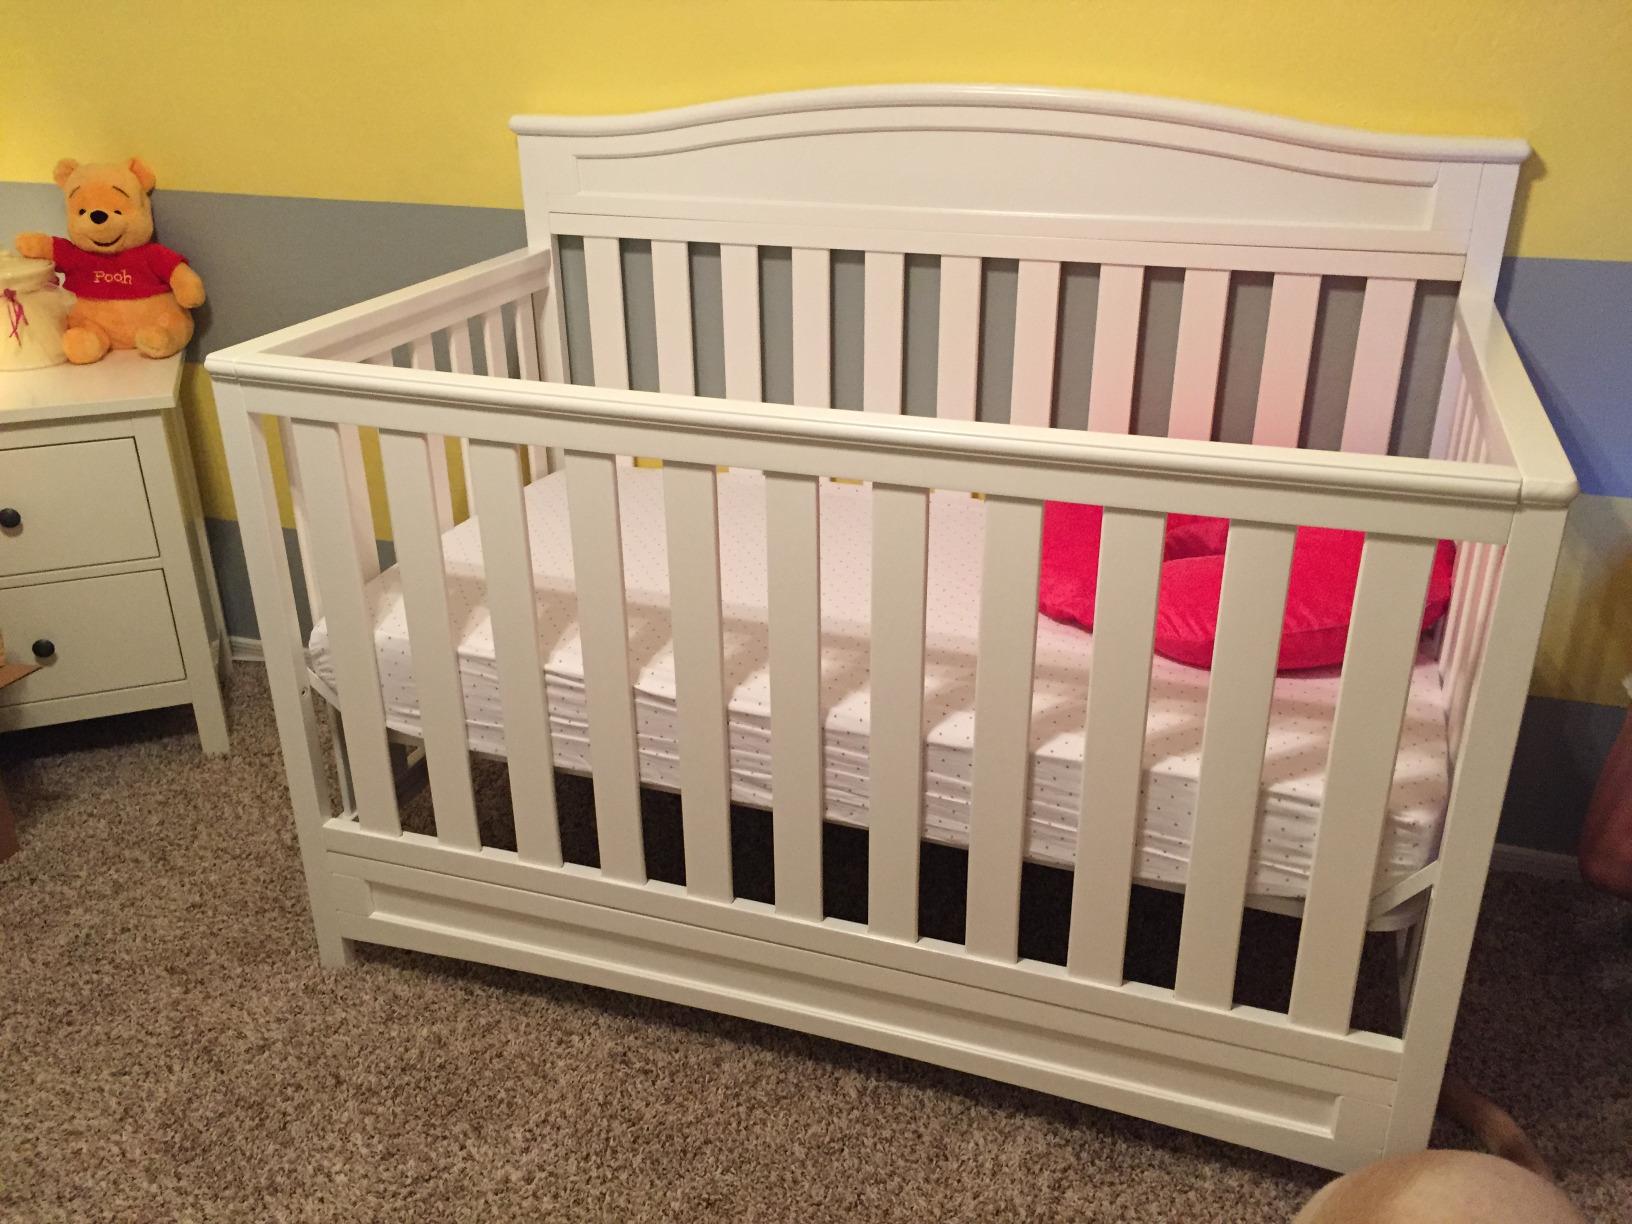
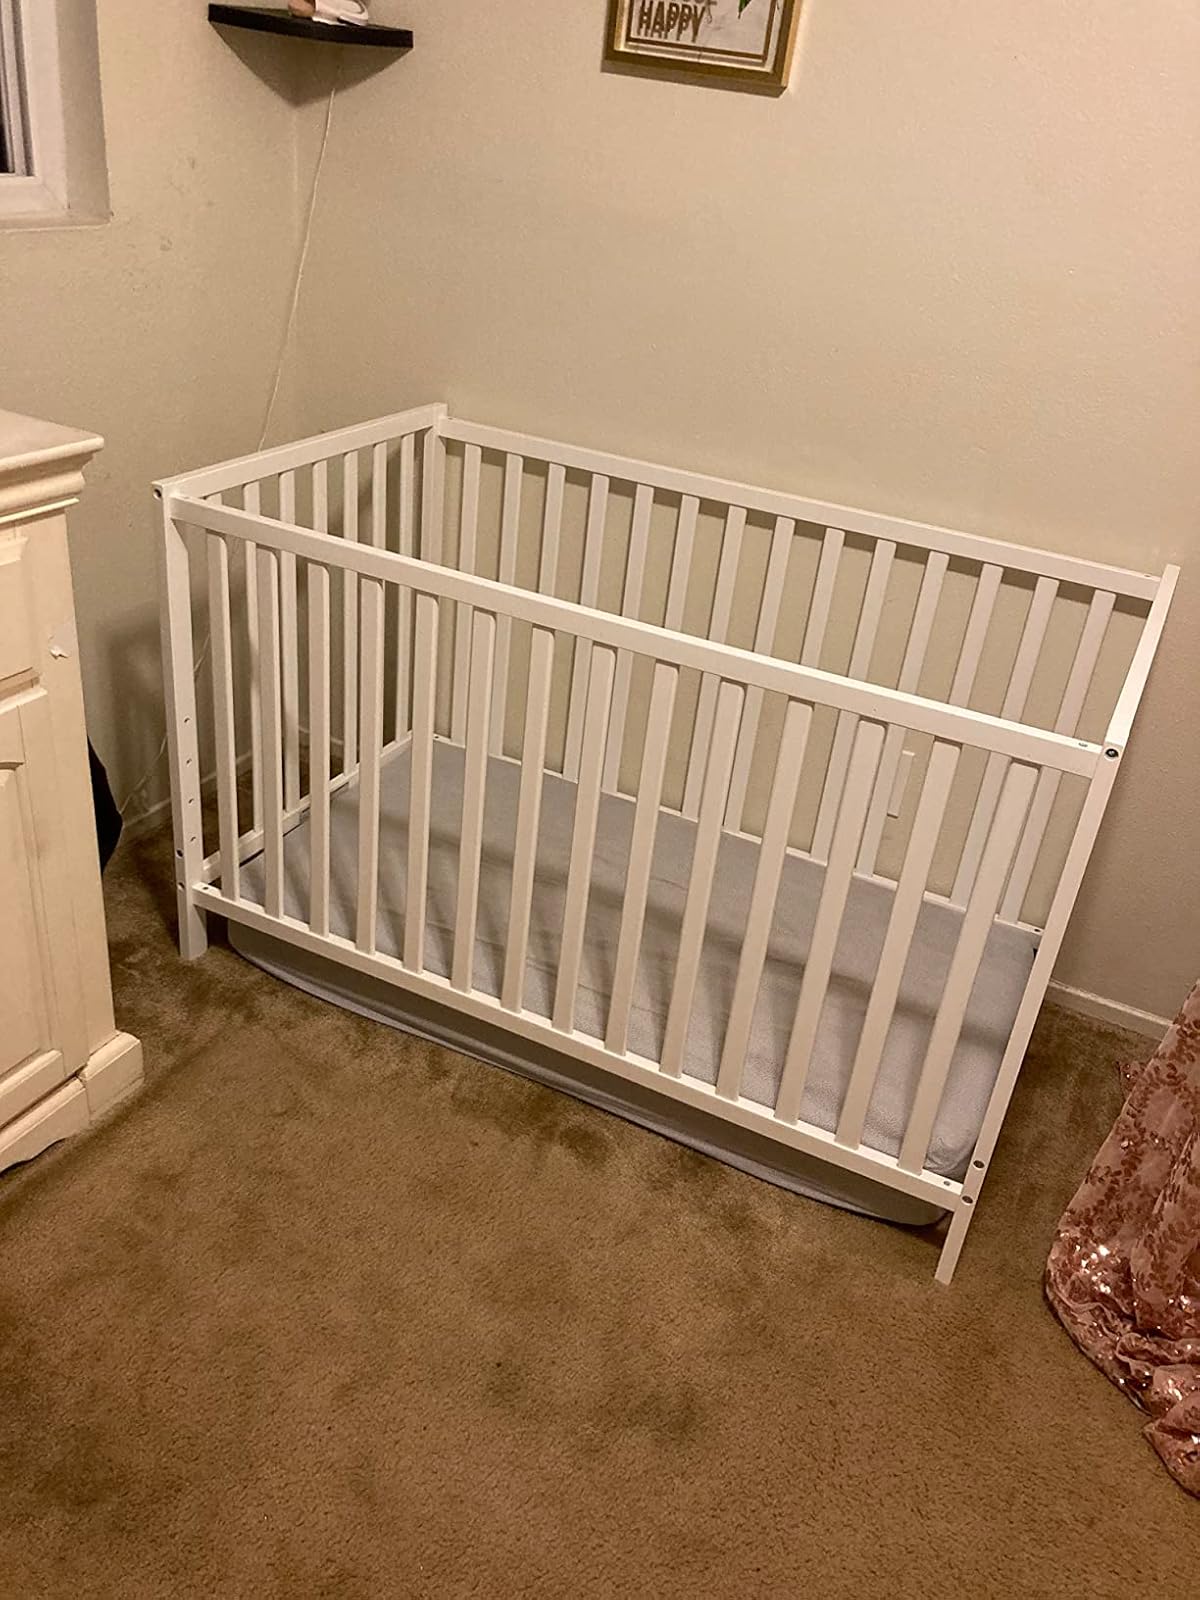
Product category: products_crib
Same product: no